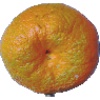
Label: mandarine